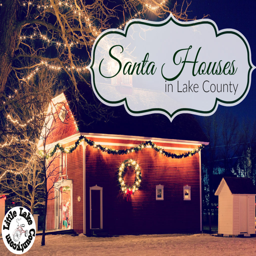
schedule a magical visit with the man in red .